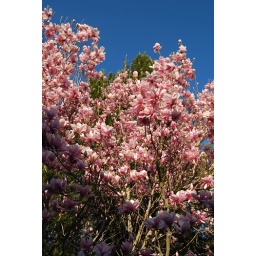
Our magnolia soulangeana is in bloom now in late February. Very spectacualar as the large flowers bloom before the tree leafs out.